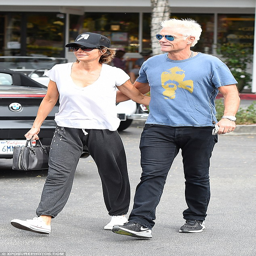
loved up : the actor kept his wife close by placing a hand around her waist